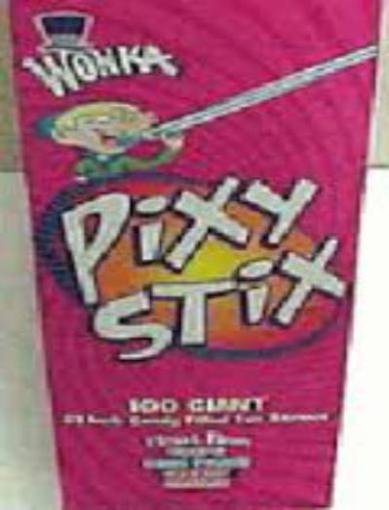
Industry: Leisure